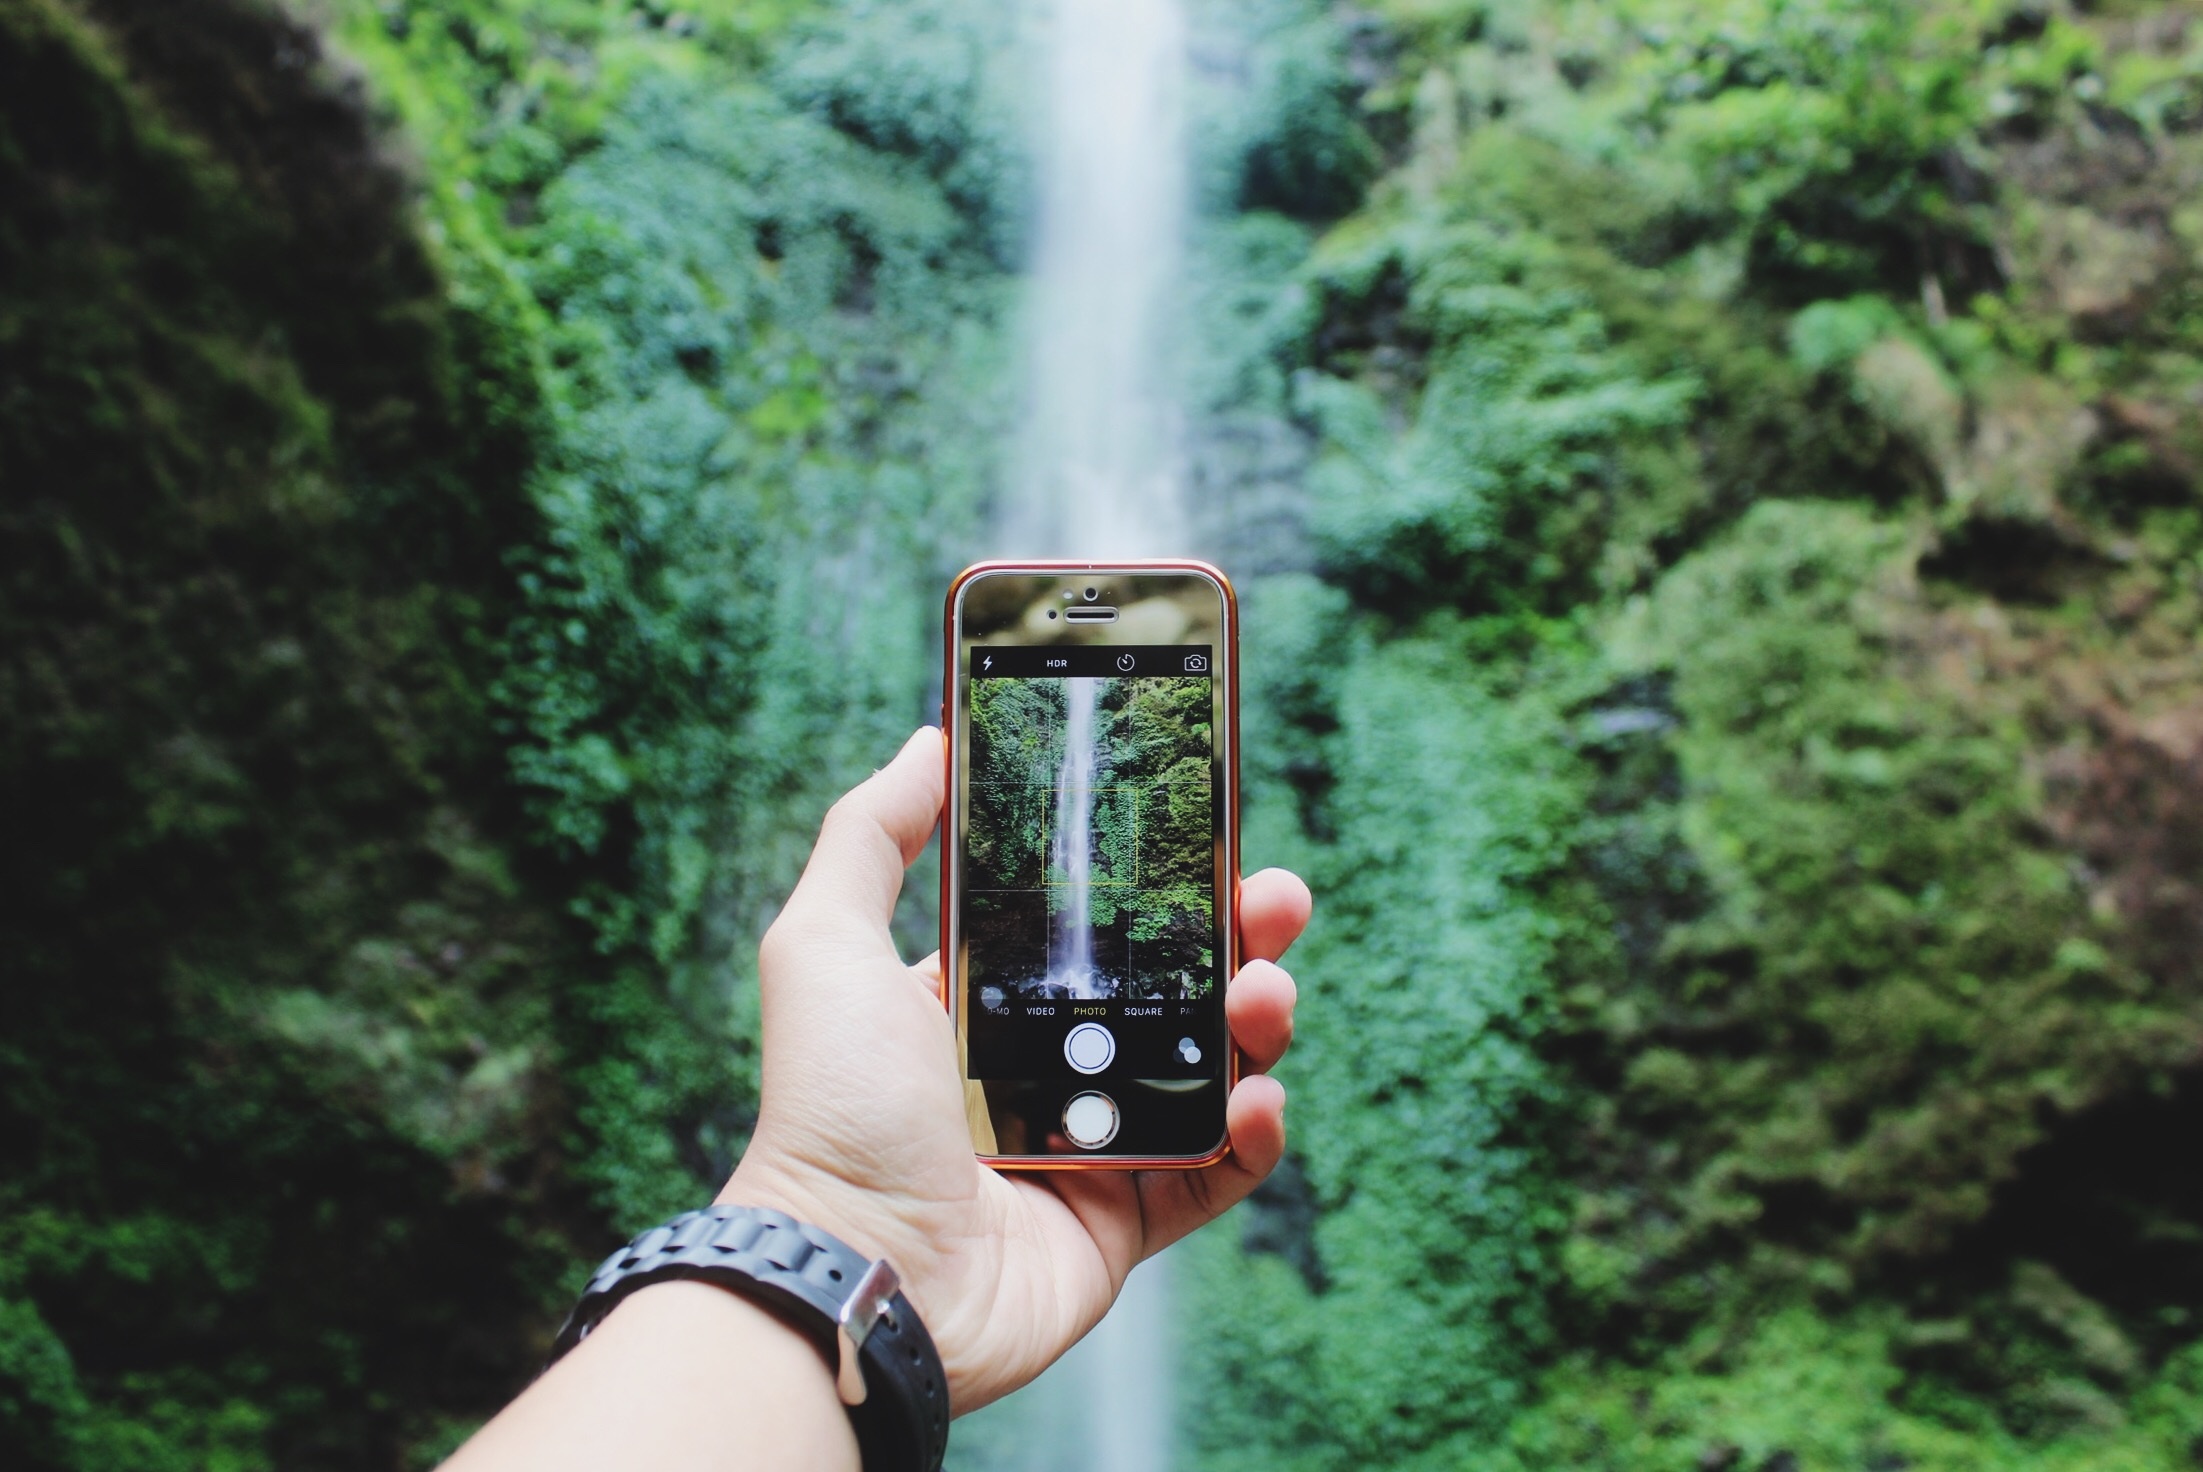
tree, water, forest, green, jungle